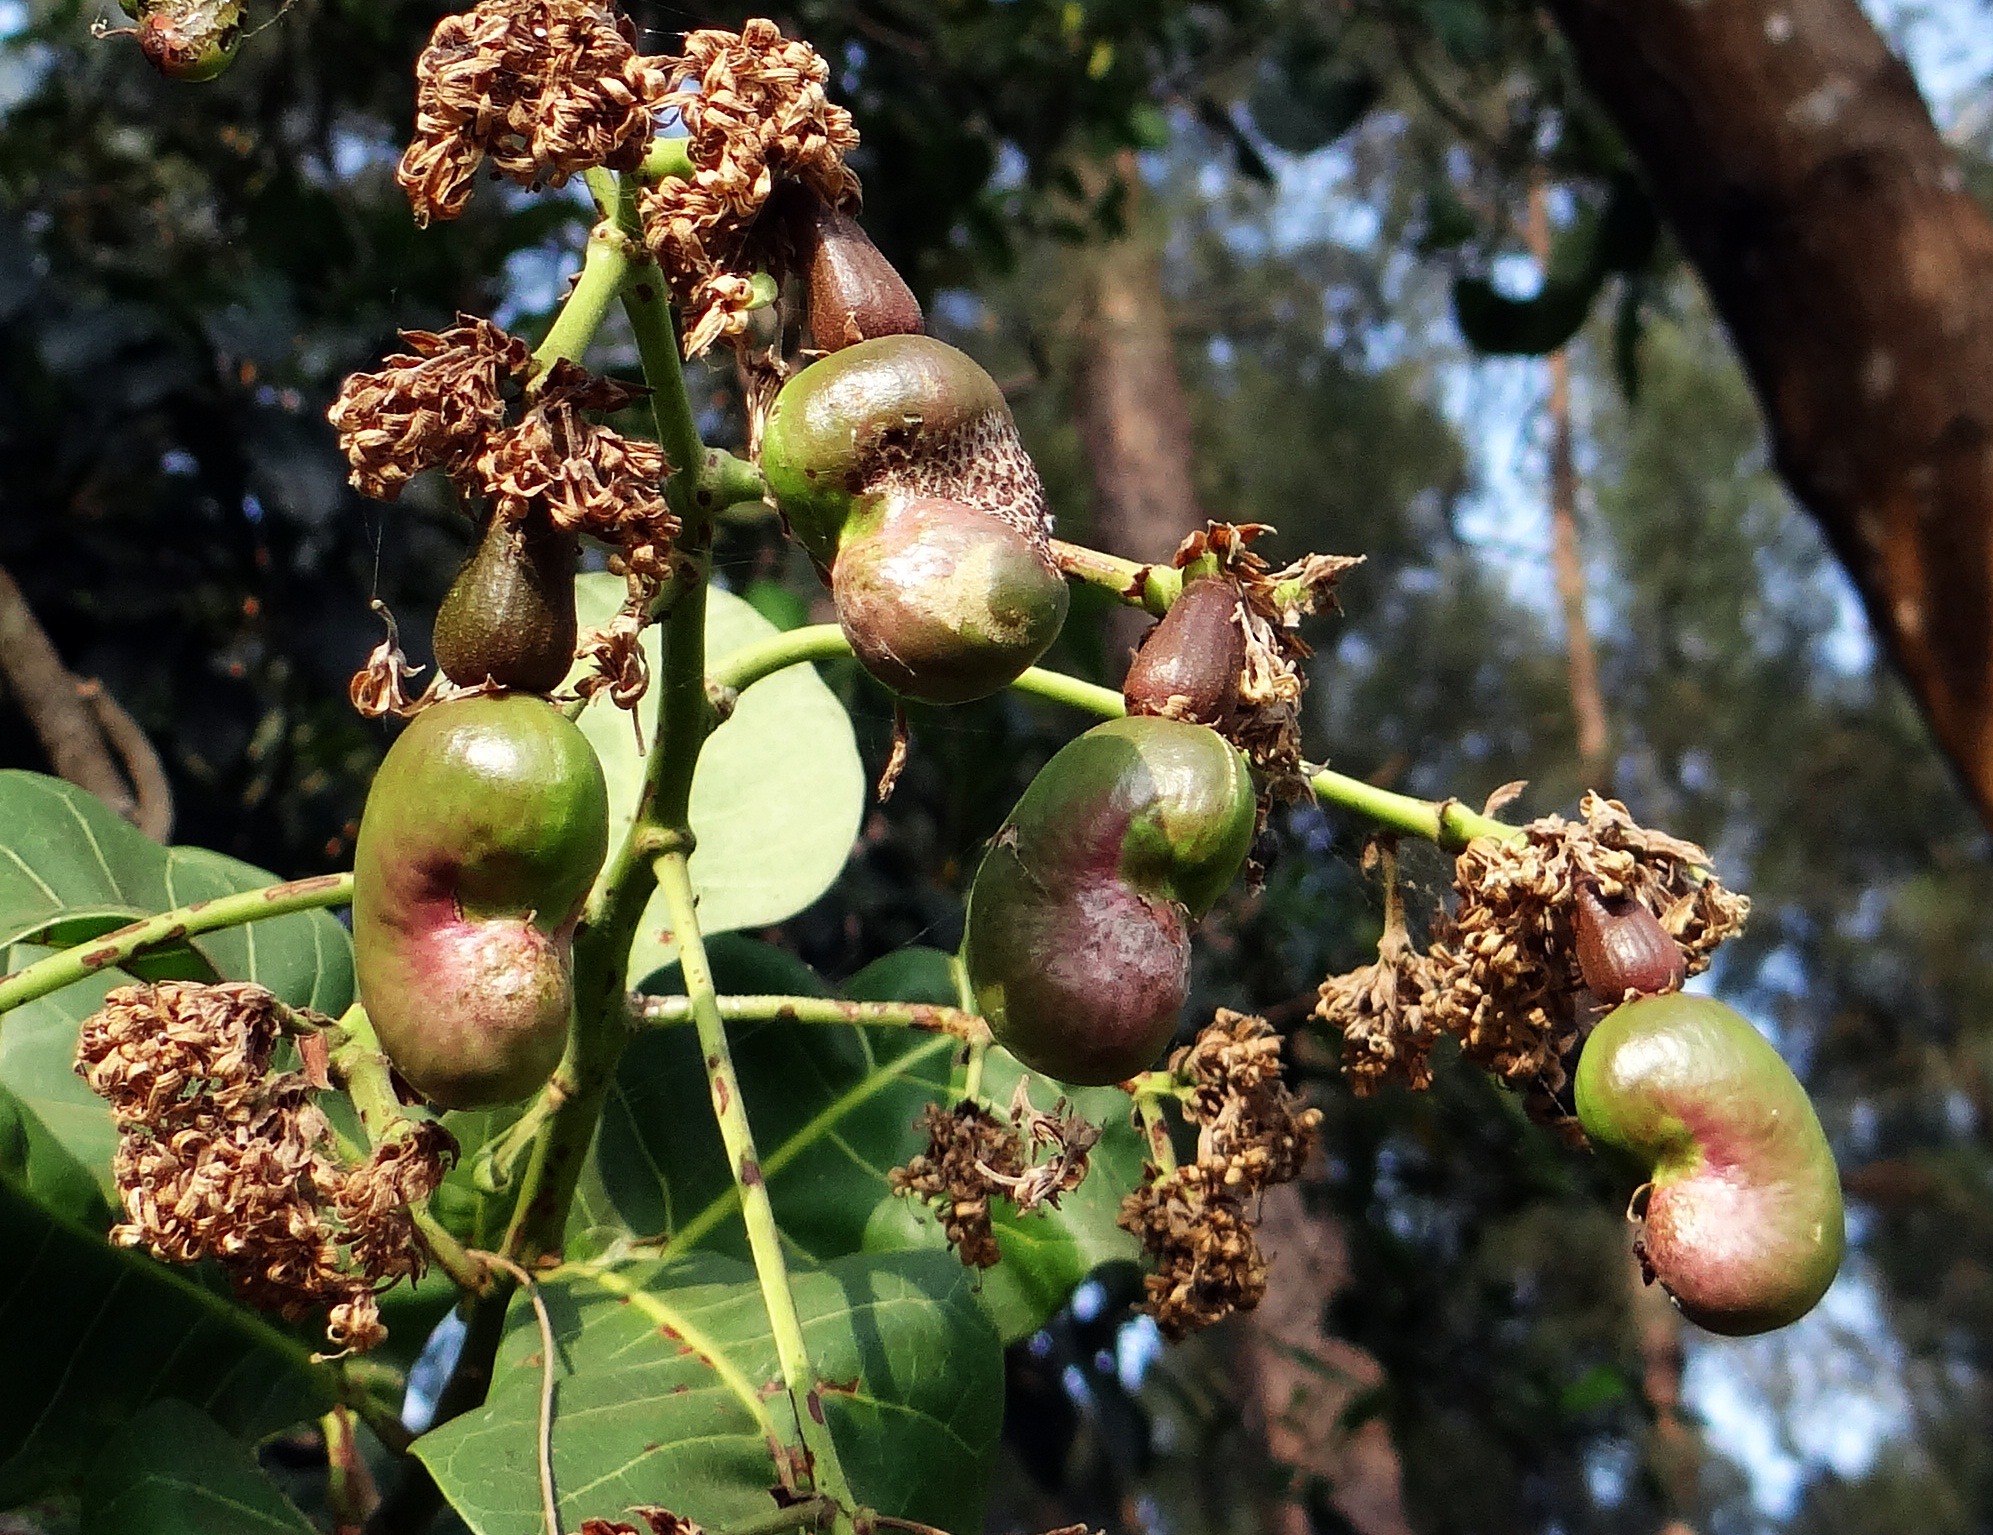
tree, branch, plant, fruit, flower, wild, food, green, produce, autumn, botany, healthy, flora, delicious, trees, leaves, seeds, leafy, nuts, gardening, stems, branches, forests, fruits, foods, vegetarian, oak, gardens, edible, cashew, nutritious, protein, flowering plant, fruiting, unripe, woody plant, land plant